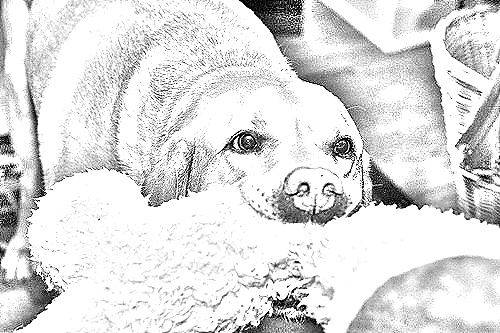
Portrait style: Sketch Portrait